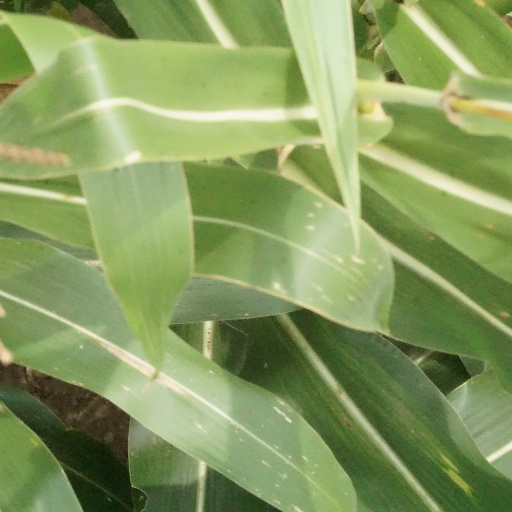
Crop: maize; corn